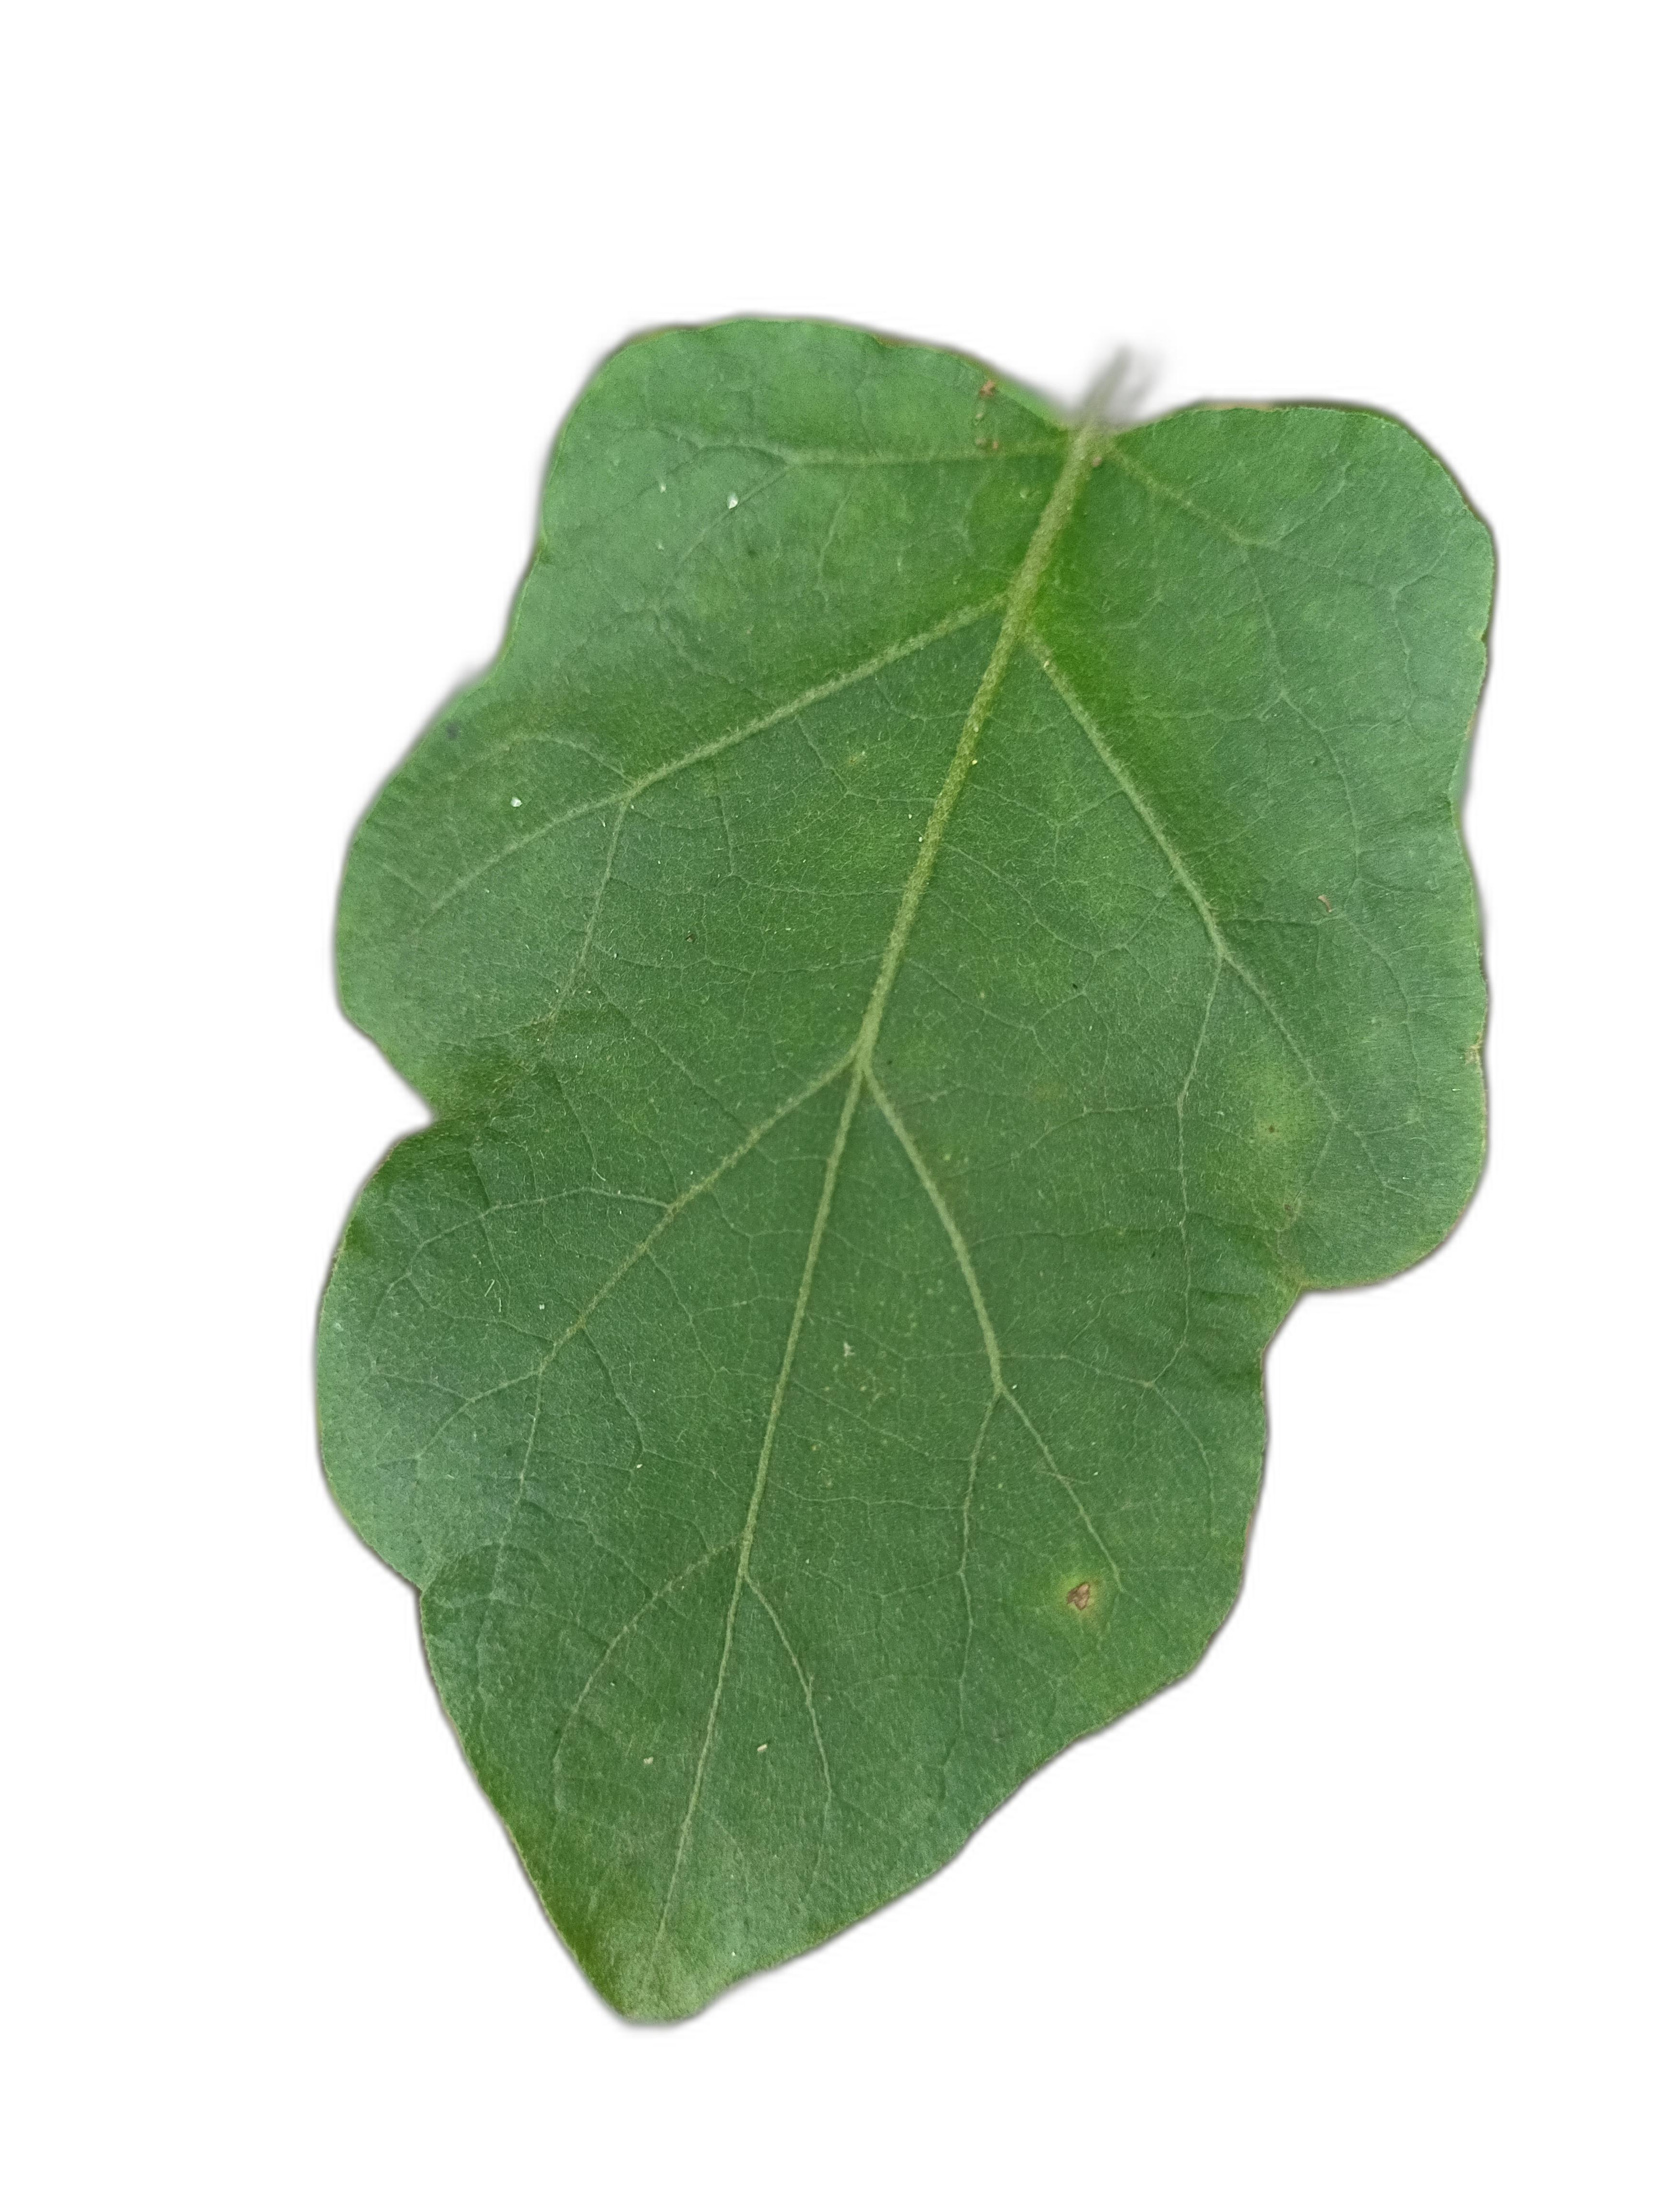
Label: Healthy Leaf